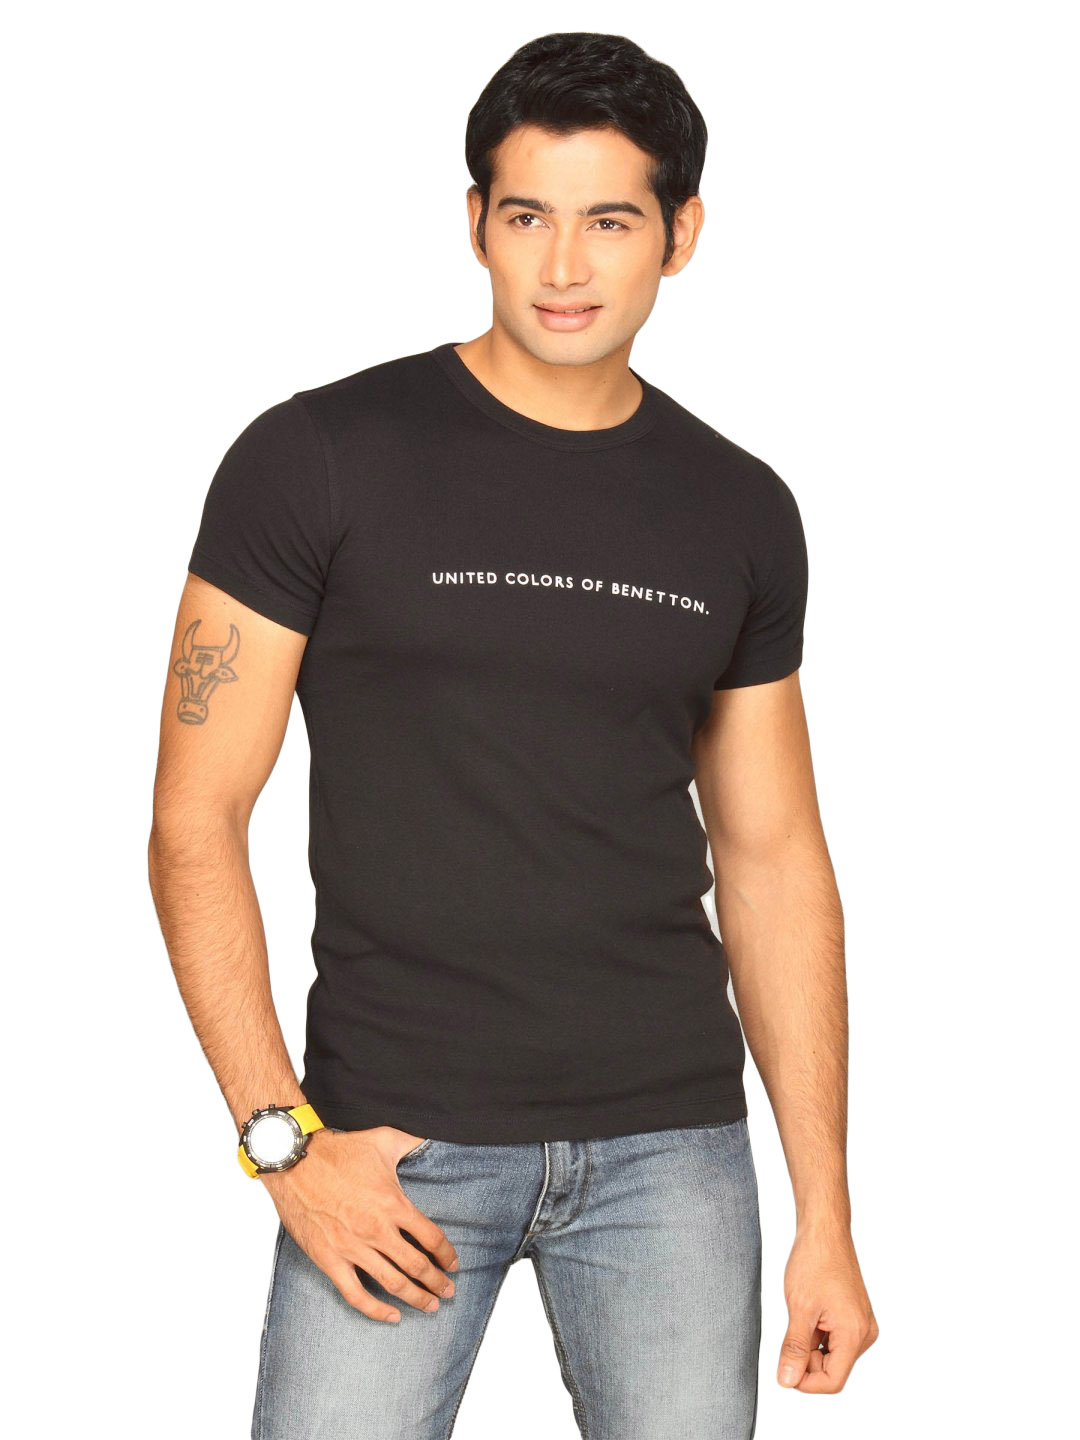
UCB Men's United Colors Flock Black T-shirt
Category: Apparel / Topwear / Tshirts
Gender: Men
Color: Black
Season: Summer 2011
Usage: Casual